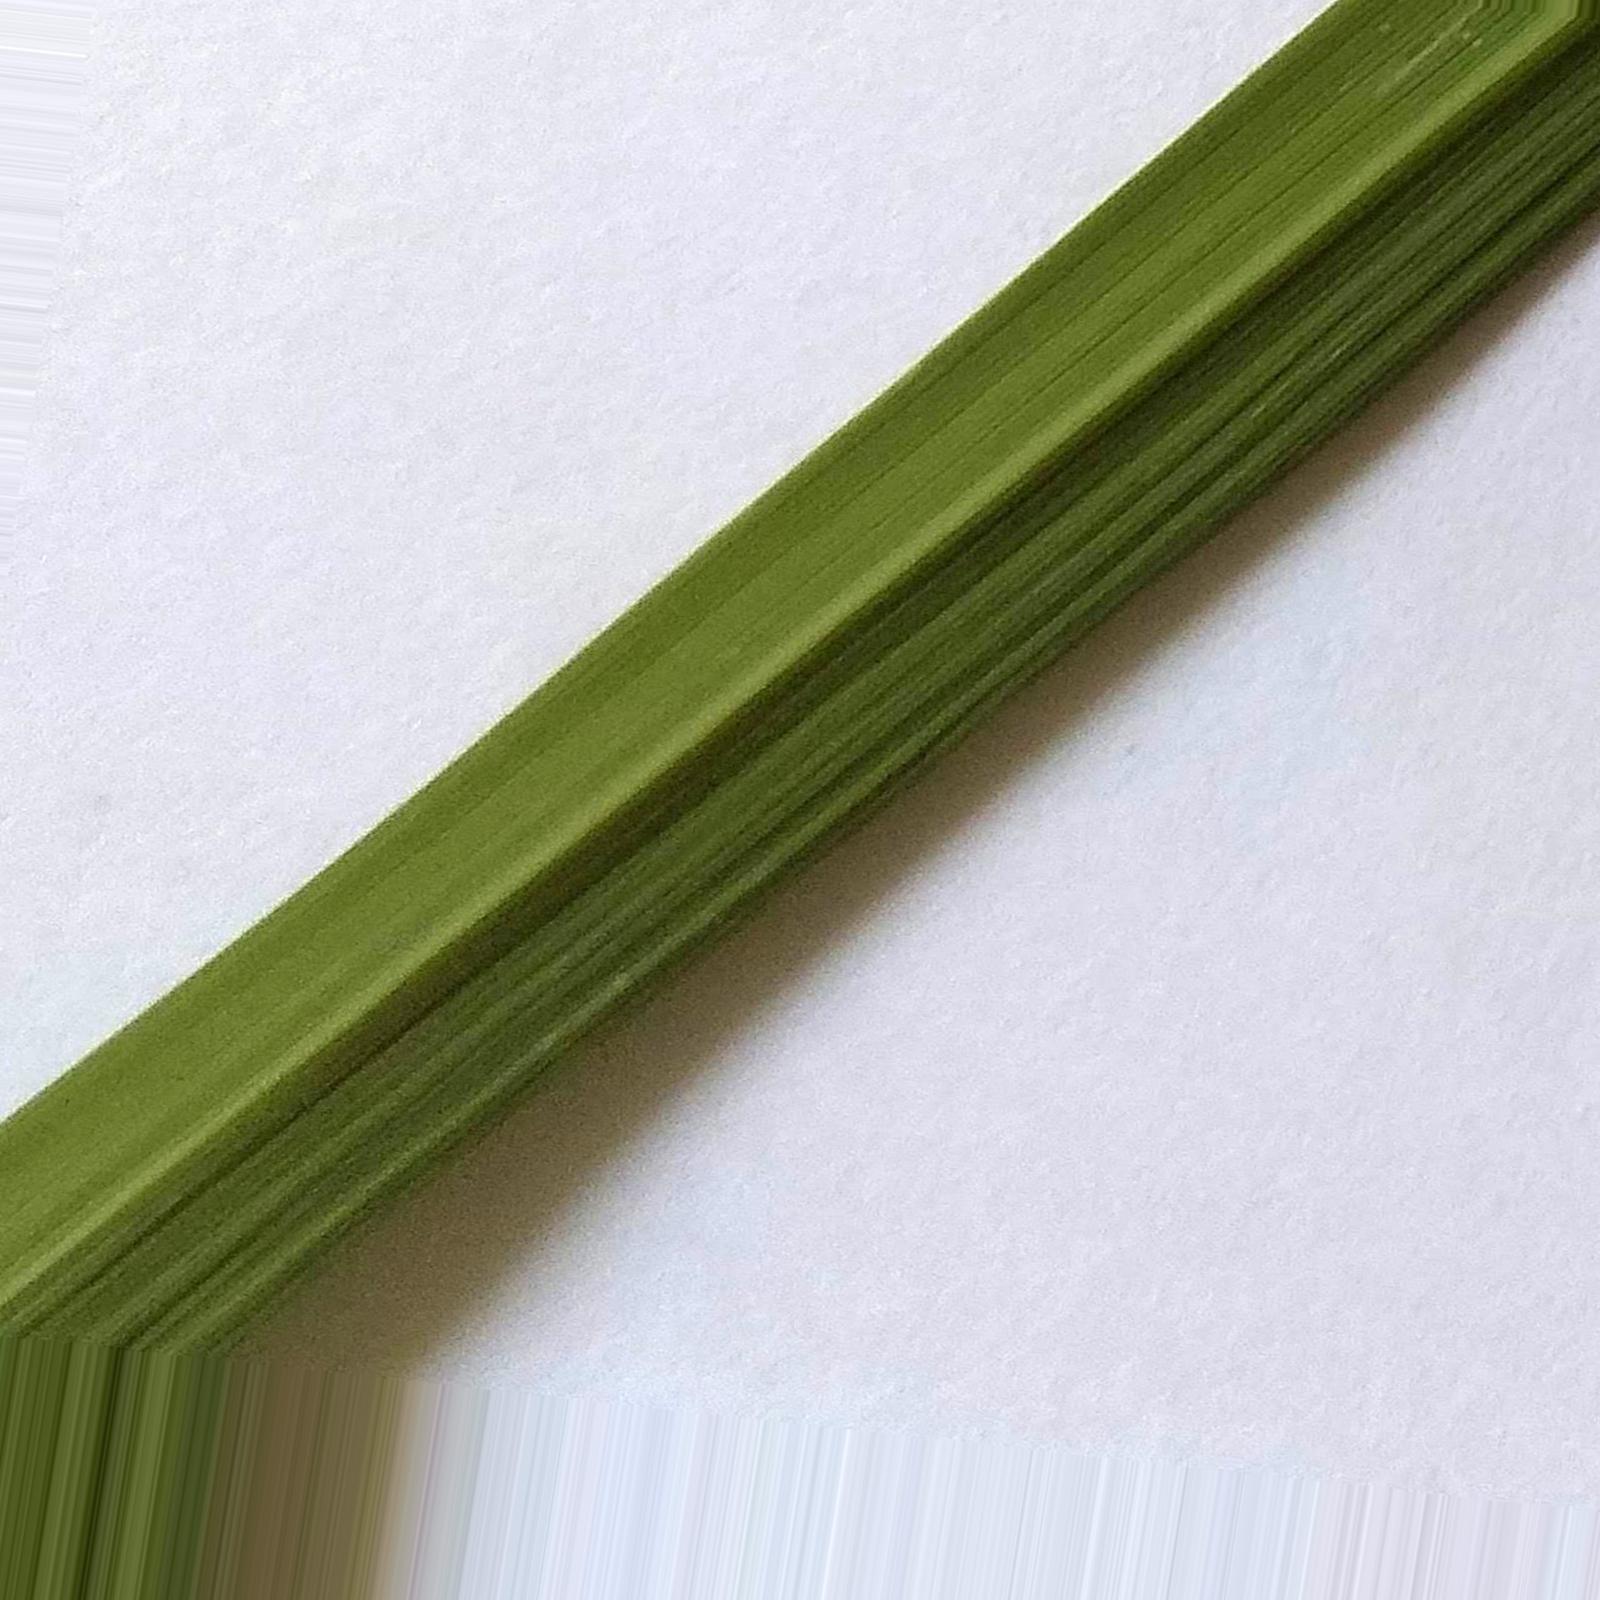
Nhãn: Healthy